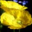
Label: poppy